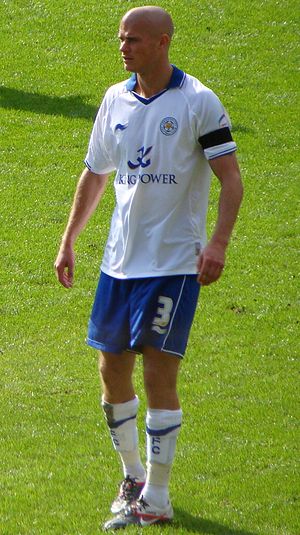
Paul Konchesky
Paul Martyn Konchesky er en engelsk fodboldspiller. Han har gennem karrieren spillet for blandt andet Leicester, Liverpool, Fulham, Charlton, Tottenham og West Ham.